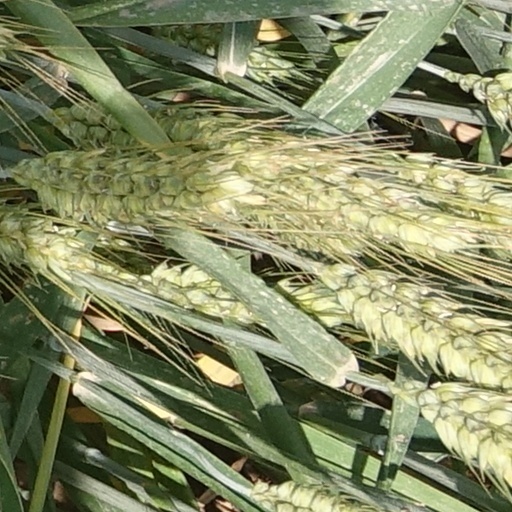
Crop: wheat